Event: Nepal Earthquake
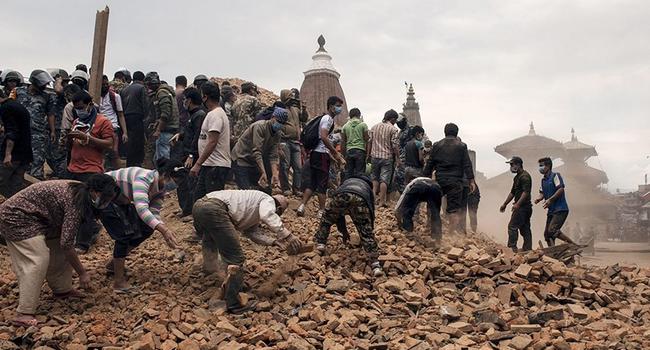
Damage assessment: damage